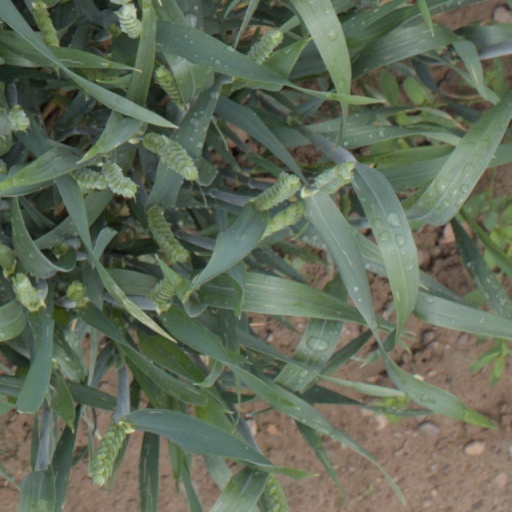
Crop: wheat